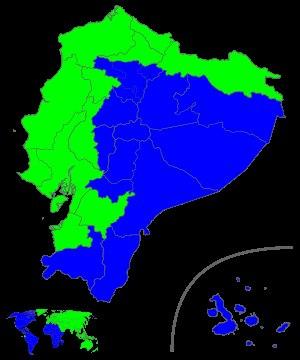
L'élection présidentielle de 2017 se tient le 19 février 2017 en Équateur pour élire le président de la République et le vice-président de la République pour la période 2017-2021. Elle se tient dans le cadre des élections générales.
Les élections générales de 2017 se tiennent le 19 février 2017 et le 2 avril 2017 en Équateur pour élire le président de la République, le vice-président de la République, les 5 représentants au Parlement andin ainsi que les députés à l'Assemblée nationale pour la période 2017-2021. Dans le même temps un référendum porte sur l'interdiction des placements dans les paradis fiscaux pour les fonctionnaires.